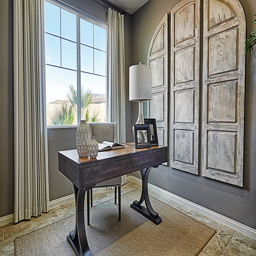
study in the floor plan